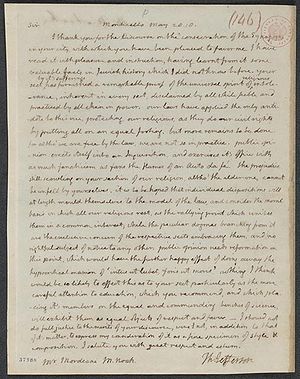
Amerikansk litteratur / Efter uafhængighedskrigen
I sit brev 28. maj 1818 til Mordecai Manuel Noah udtrykte Thomas Jefferson sin tro på menneskeheden og hans syn på demokratiets natur.
Amerikansk litteratur refererer til den litteratur, som er skrevet på det engelske sprog, som er produceret i USA eller kolonitidens Amerika af amerikanske forfattere. I løbet af sin tidligste historie var området, der i dag er USA, en række britiske kolonier på østkysten af det, der i dag udgør USA. Derfor er begyndelsen på landets litterære tradition knyttet til den bredere engelske litteraturhistorie. Grundet de unikke amerikanske karakteristika og bredden i dens produktion bliver amerikansk litteratur betragtet som en særegen tradition.